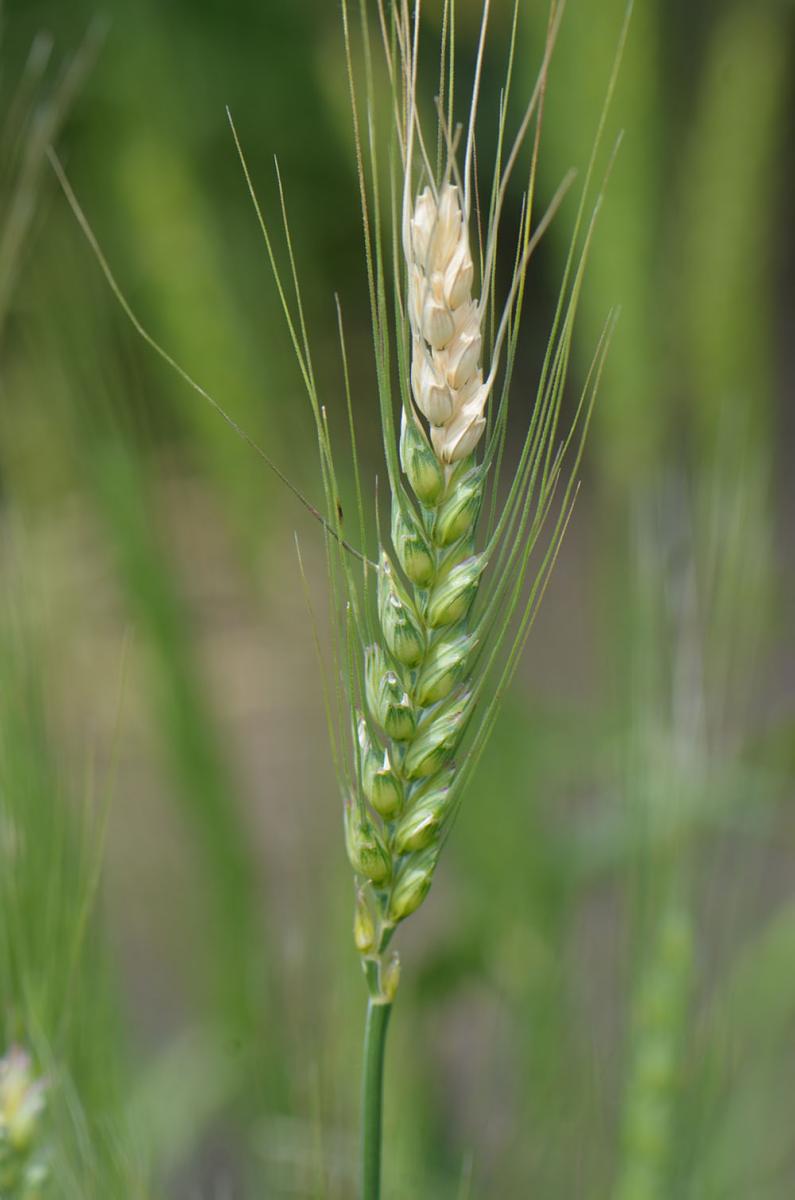
Plant: Wheat
Disease: wheat head scab